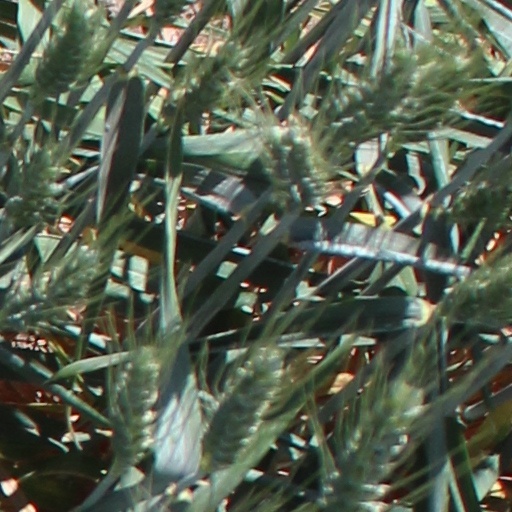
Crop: wheat